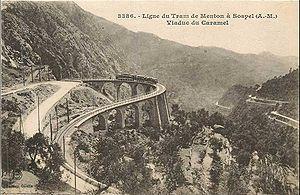
Le viaduc du Caramel (en forme de U) de l'ancienne ligne de tramway de Menton à Sospel (Alpes-Maritimes).
Le tramway de Menton à Sospel était une des lignes du réseau départemental de chemin de fer secondaire des Alpes-Maritimes, exploité par la compagnie des Tramways de Nice et du Littoral. Elle portait le numéro 46. Partant de Menton, elle traversait le hameau de Monti et le village de Castillon pour atteindre Sospel.
Le Tramway de Nice et du Littoral était un réseau de tramway qui a desservi Nice et les communes du département des Alpes-Maritimes entre 1878 et 1953.